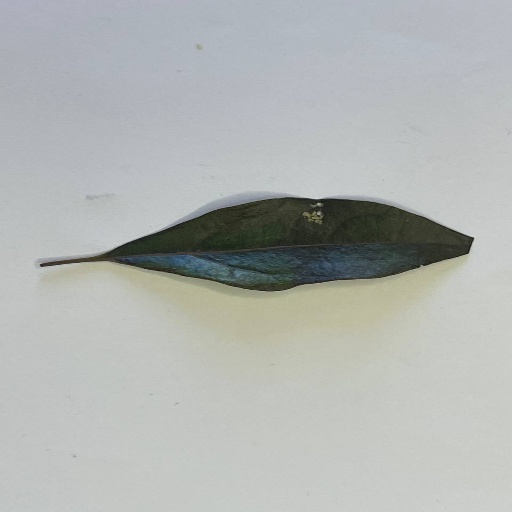
Species: Camphor
Leaf condition: Bacterial Spot